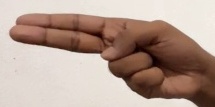
ASL sign: H